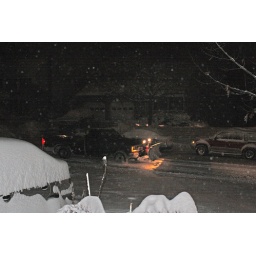
Plow truck passes by my house